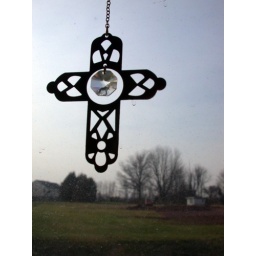
Close-up of a cross in the window at The Chapel in the Meadow in Royersford, PA.